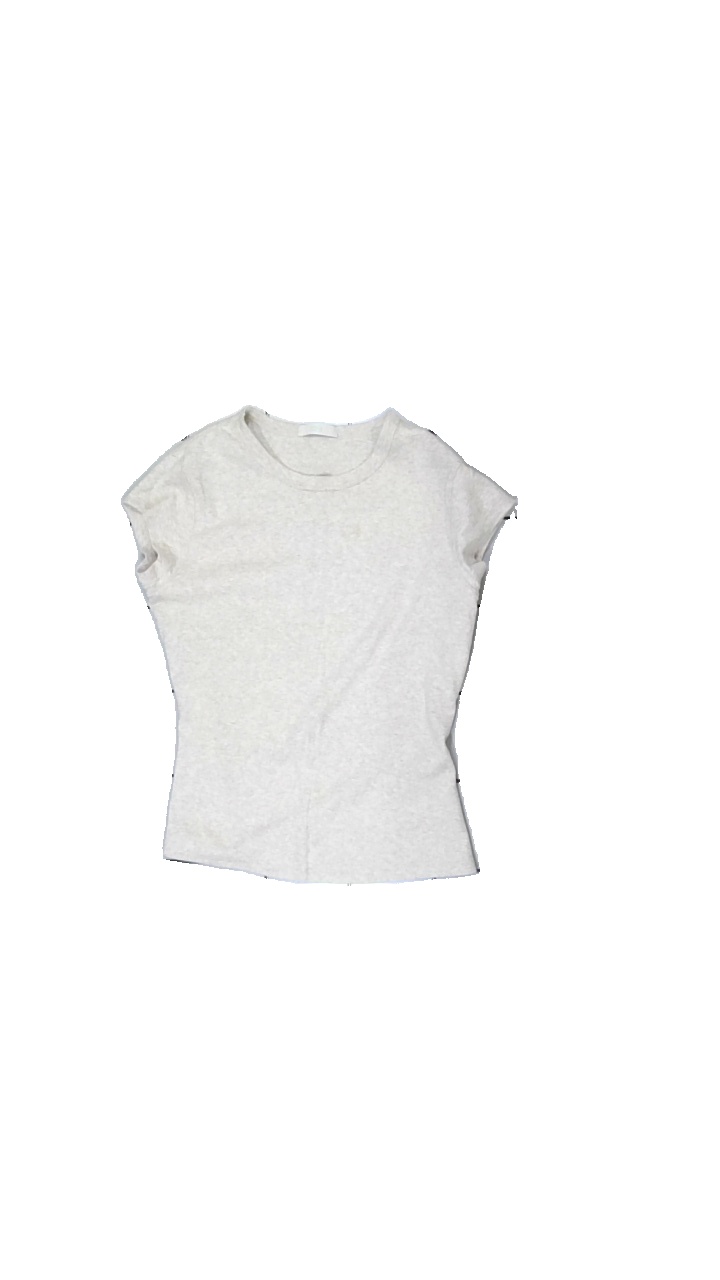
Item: Top (Ladies)
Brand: Marks & Spencer
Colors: Beige
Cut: Regular, C-collar
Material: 100% cotton
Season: All
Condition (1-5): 3
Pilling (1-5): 3
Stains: Minor
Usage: Recycle
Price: <50